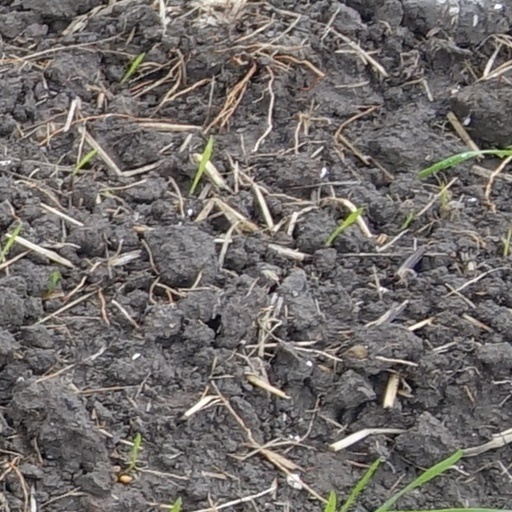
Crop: wheat